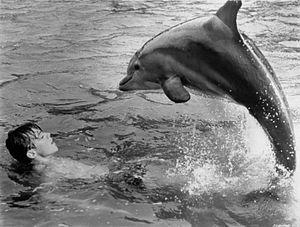
Un delphinarium est un aquarium pour delphinidés, et parfois pour d'autres cétacés. Le plus souvent, ces animaux vivent dans un ensemble de bassins permettant leur présentation au public, leur élevage, leur dressage, des spectacles, et plus rarement des activités de recherche scientifique. Dans de rares delphinariums, les cétacés sont gardés dans un enclos ou un bassin en mer. Certains delphinariums mènent aussi des actions de secours aux cétacés échoués.